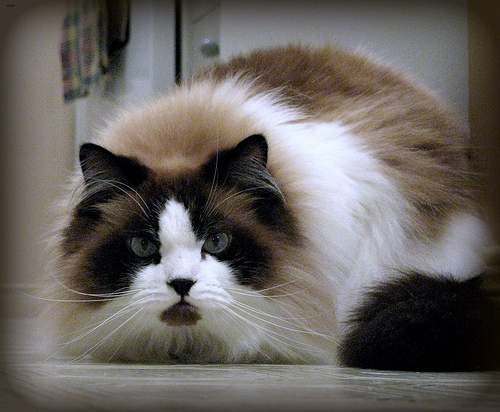
Animal: cat
Breed: ragdoll